Larry Wallis

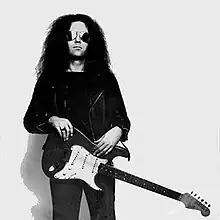
Wallis as he appears on the cover of the 1978 single "Police Car / On Parole"

Larry Wallis (19 May 1949 – 19 September 2019) was a British rock guitarist, songwriter and producer. He was best known as a member of the Pink Fairies and an early member of Motörhead.